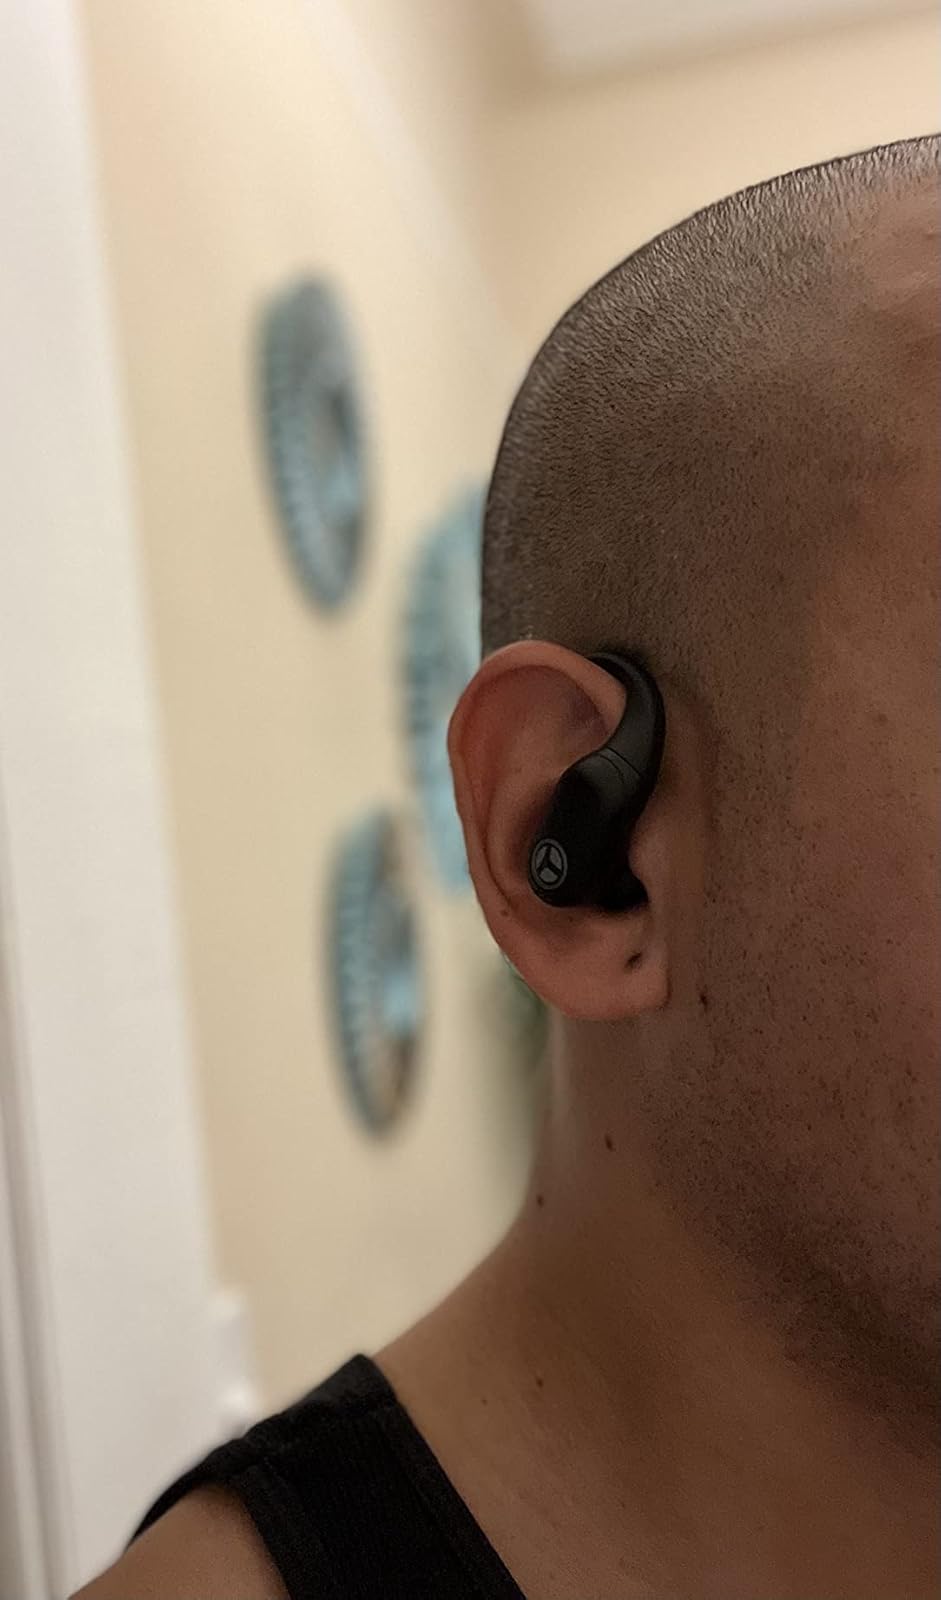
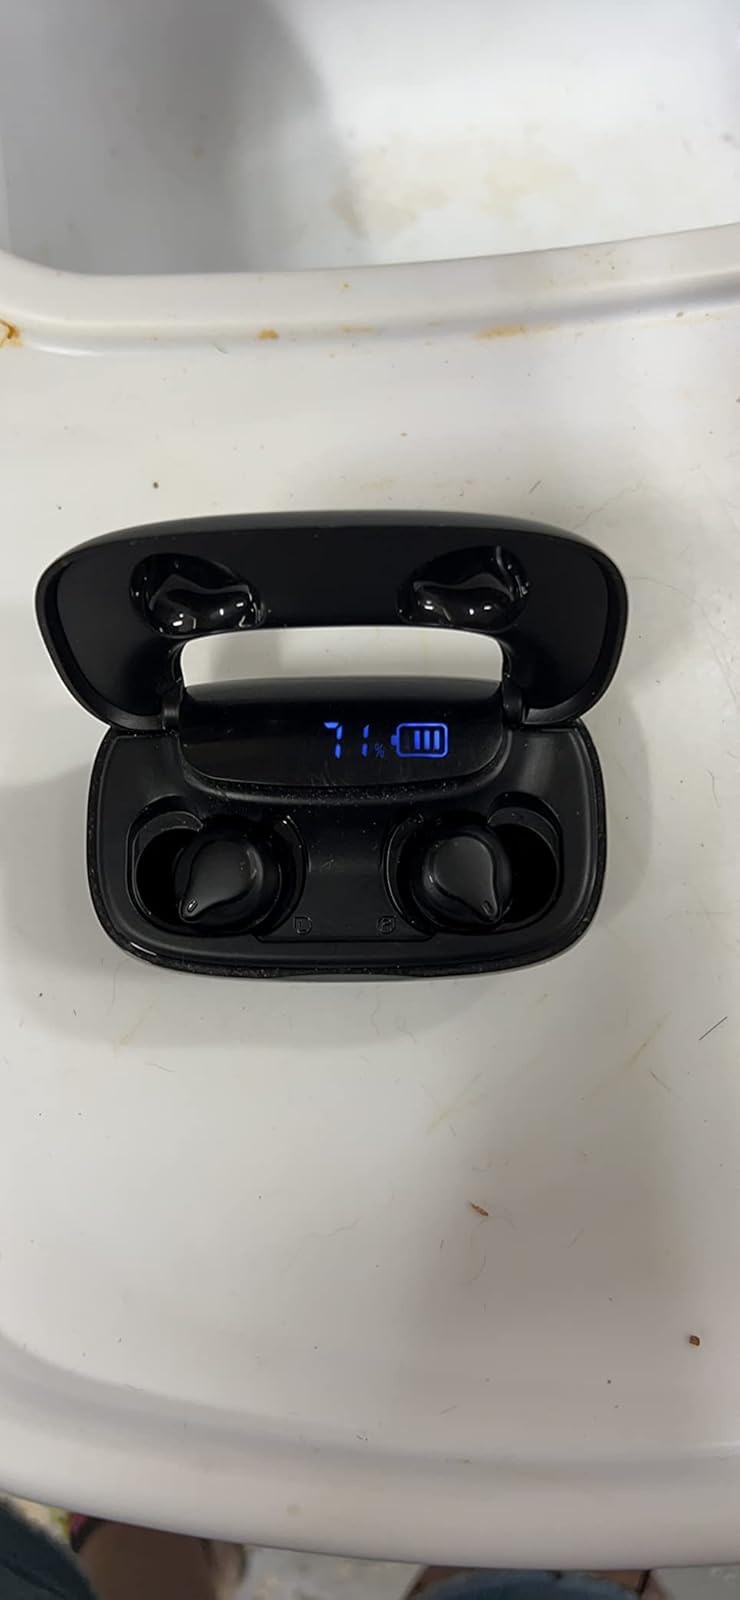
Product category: earbuds
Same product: no